O. F. Short House

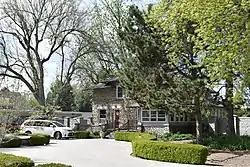
The O.F. Short House in 2019

The O.F. Short House near Eagle, Idaho, is a -story house constructed of native cobble from the Boise River in 1906. The house features elements of Queen Anne and Colonial Revival design, and it includes a hip roof with four dormers. An L-shape porch with battered piers at its corners originally included a crenellated parapet, but the roof was altered after 1980. Architectural historian Patricia Wright considered the O.F. Short House to be unparalleled in Idaho for scale and pretension in its use of cobblestone. The house was added to the National Register of Historic Places in 1980.